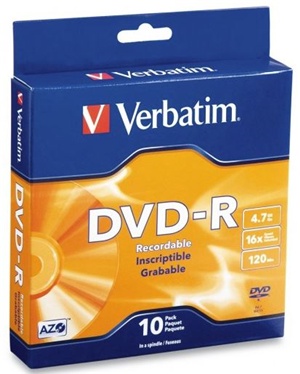
Verbatim DVD-R 4.7GB 16x 10 Pack on Spindle
Verbatim DVD-R offer 4.7GB or 120 Minutes of write-once storage capacity, superior recording quality, and compatibility with 1X to 16X DVD-R writers. Verbatim 16X DVD-R discs allows users to record a complete 4.7GB/120Min disc in approximately 5 minutes. Recognised as the choice of professional users, Verbatim DVD-R offers the optimal "Advanced Azo" recording dye, which provides the highest level of read/write performance, reliability, and archival life.
Brand: Dove
Category: Electronics > Electronics Accessories > Blank Media